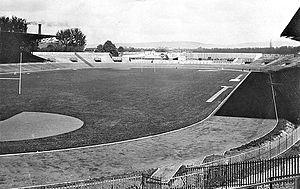
Le Racing 92, anciennement Racing Club de France jusqu'en 2001, puis Racing Métro 92 jusqu'au 10 juin 2015, est un club de rugby à XV français fondé à Paris en 1890 et basé aujourd'hui à Paris et dans ses banlieues ouest de Colombes et du Plessis-Robinson. Le palmarès du club comprend six titres de champions de France, un de Pro D2, une Coupe de l'Espérance et quinze titres de champions de France dans les catégories de jeunes, en incluant le palmarès des deux clubs fondateurs.
Un stade olympique est un stade dans lequel se sont déroulés des Jeux olympiques. Certains sont construits pour l'occasion alors que d'autres existant déjà sont choisis pour l’événement.
Les Jeux olympiques d'été de 1924, Jeux de la VIIIᵉ olympiade de l'ère moderne, ont été célébrés à Paris, en France, du 4 mai au 27 juillet 1924. Pour ses adieux aux Jeux, le baron Pierre de Coubertin milita en faveur de la capitale française, qui organisa ainsi ses deuxièmes Jeux après ceux de 1900. Ces Jeux démarrent avec le tournoi de Rugby à XV remporté par les États-Unis le 18 mai, mais la plupart des épreuves ont lieu en juillet après la Cérémonie d'Ouverture qui a lieu le 5 juillet au Stade olympique de Colombes.
La liste des finales de l'Olympique de Marseille retrace l'ensemble des matchs qui ont permis au club de remporter une coupe ou au contraire d'assister au sacre de son adversaire. Ces finales sont très présentes dans l'identité et la continuité du club comme en témoignent les trente-cinq finales nationales et internationales atteintes dans son histoire, la première jouée étant celle du Championnat de France USFSA 1919, et la dernière, celle de la Ligue Europa 2017-2018. Le club dispute par ailleurs au moins une finale à chaque décennie depuis les années 1910.